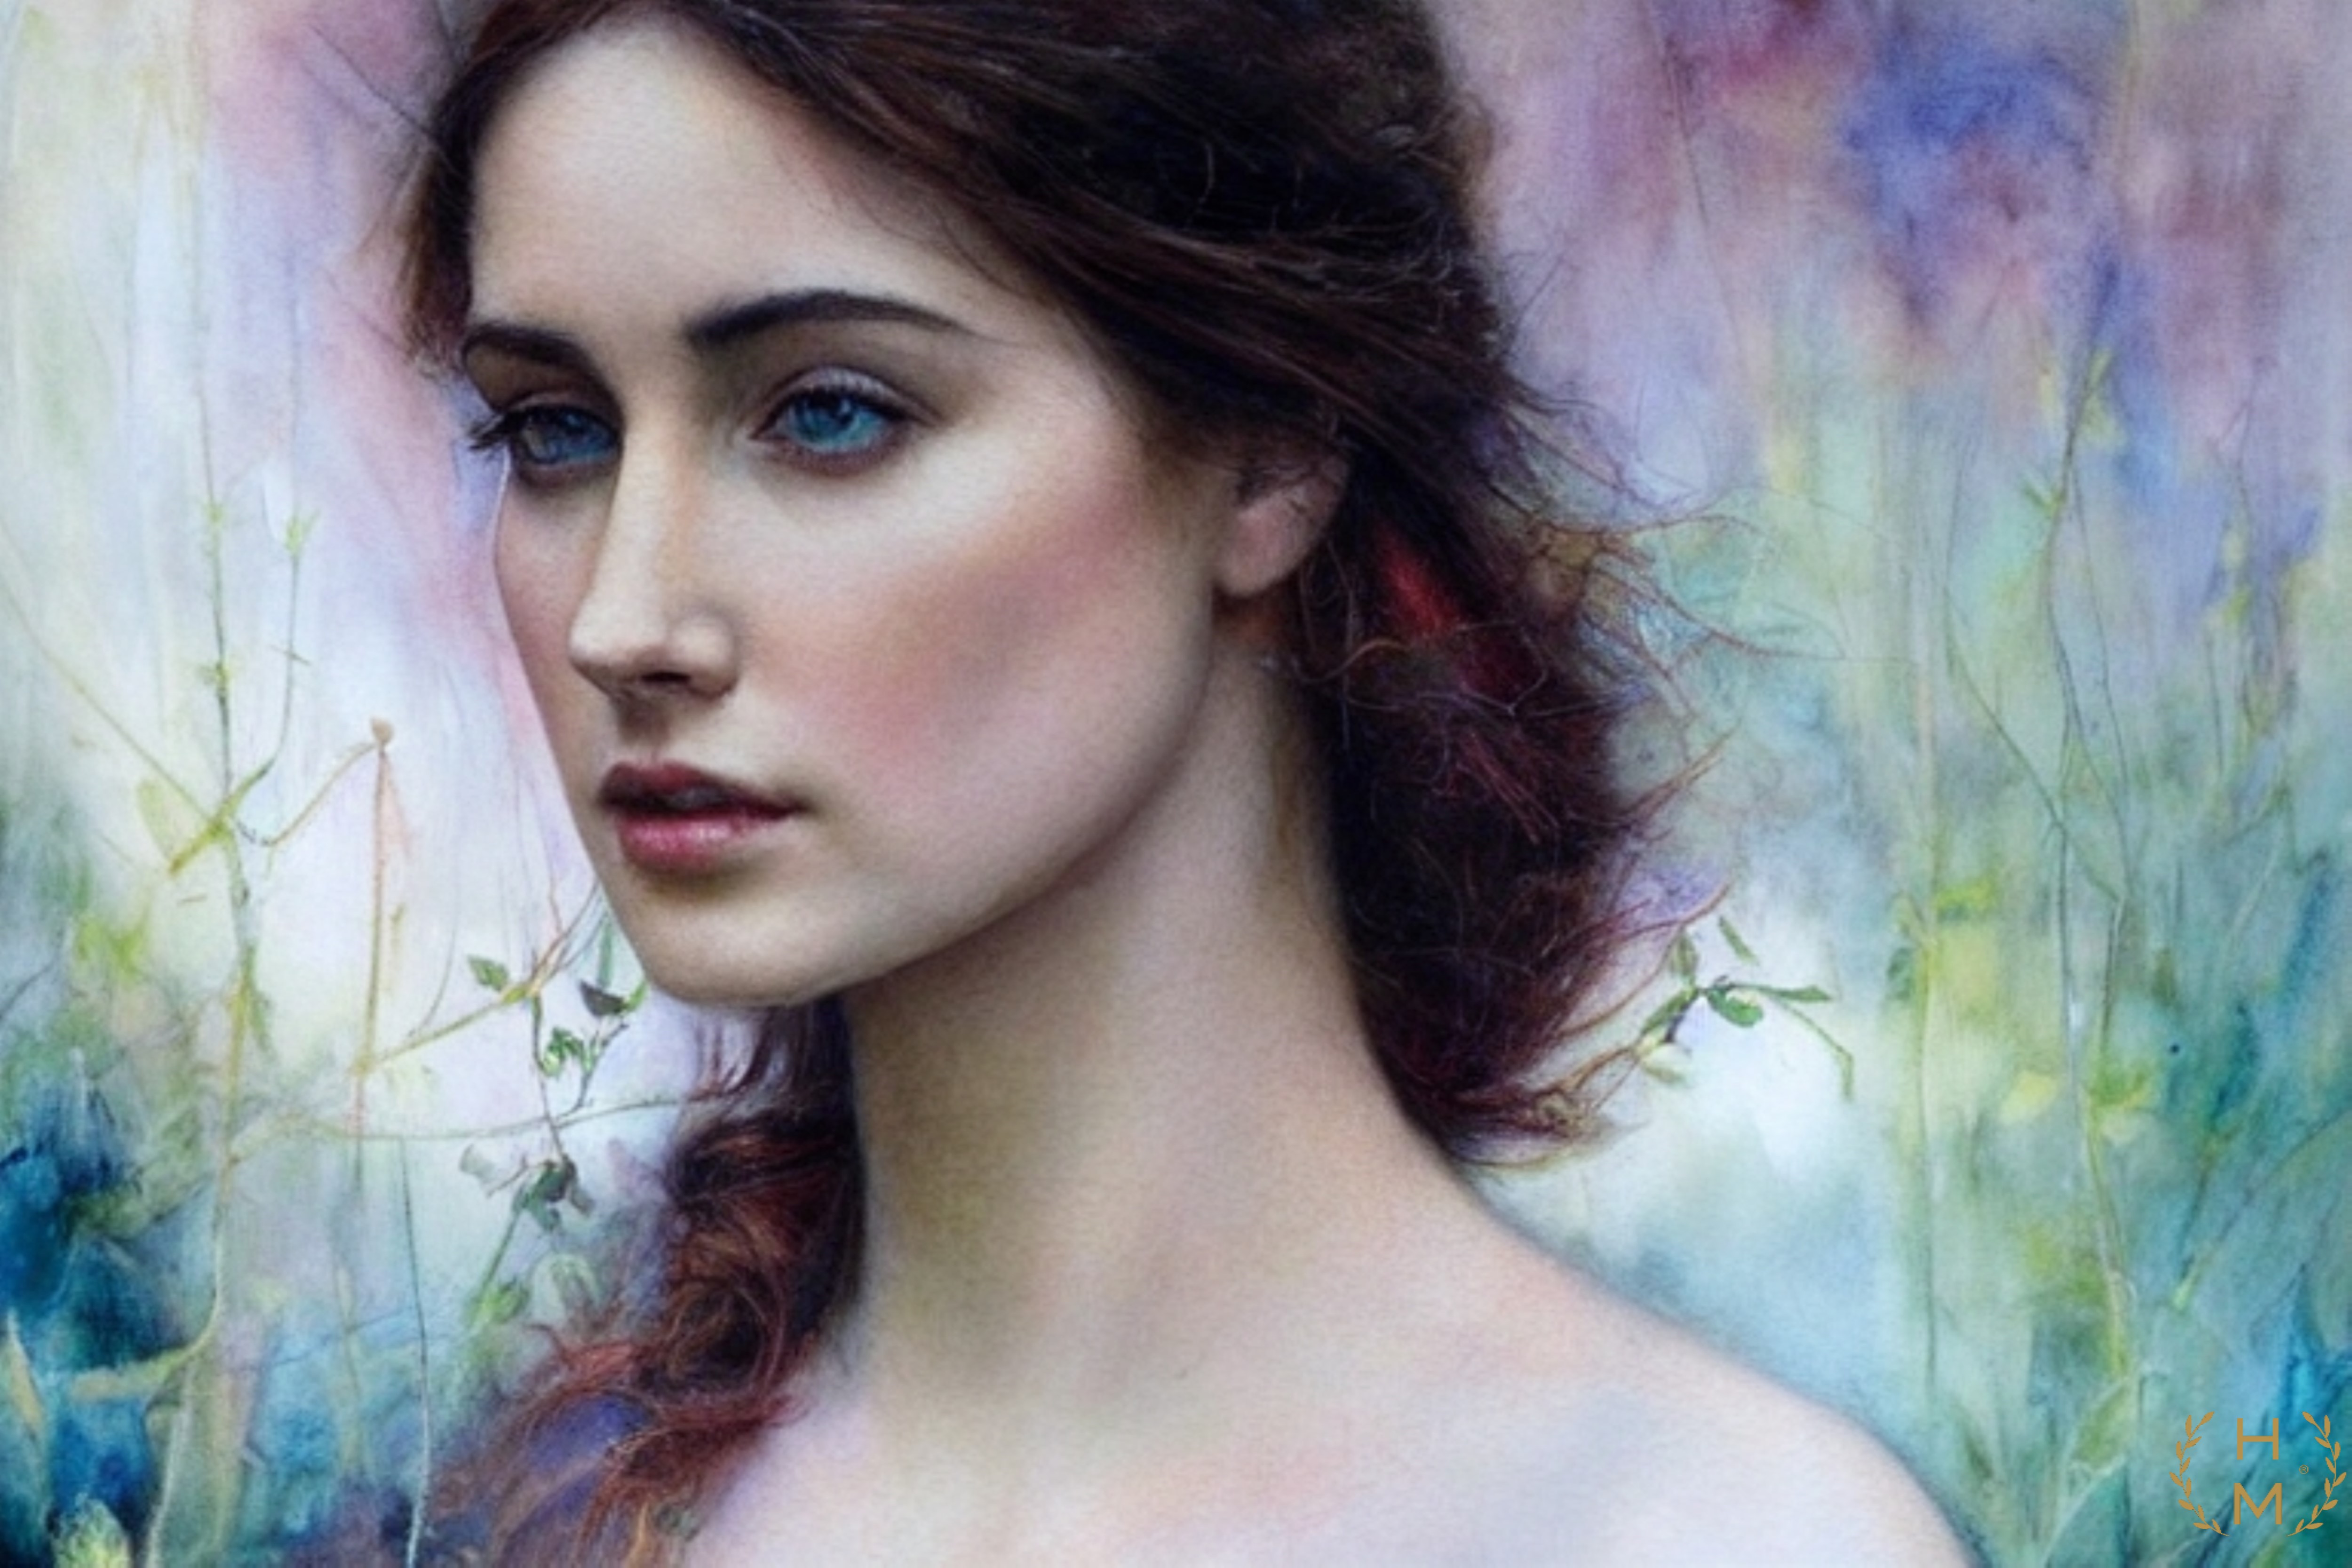
painting, art, artist, artwork, drawing, contemporary art, photography, illustration, paint, love, design, sketch, fine art, abstract art, creative, abstract, acrylic painting, nature, watercolor, art gallery, oil painting, gallery, modern art, abstract painting, digital art, contemporary painting, art collector, style, girl, woman, fashion, mort, nose, hair, skin, lip, chin, eyebrow, eye, shoulder, eyelash, flash photography, jaw, neck, iris, eye liner, lipstick, People in nature, black hair, plant, cool, layered hair, makeover, long hair, happy, grass, cg artwork, electric blue, tree, brown hair, close up, blond, chest, eye shadow, visual arts, hair coloring, portrait, portrait photography, magenta, jewellery, red hair, feathered hair, photo shoot, watercolor paint, fashion model, model